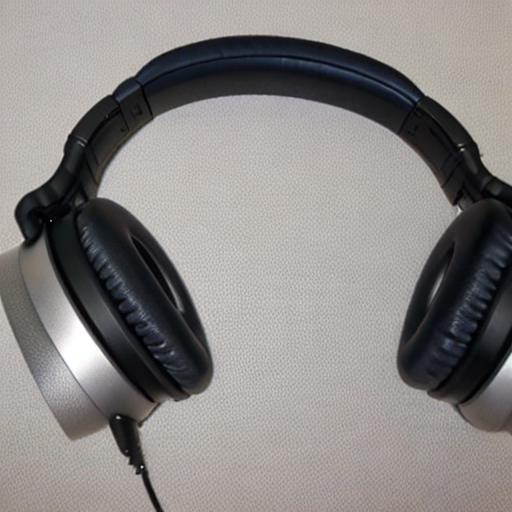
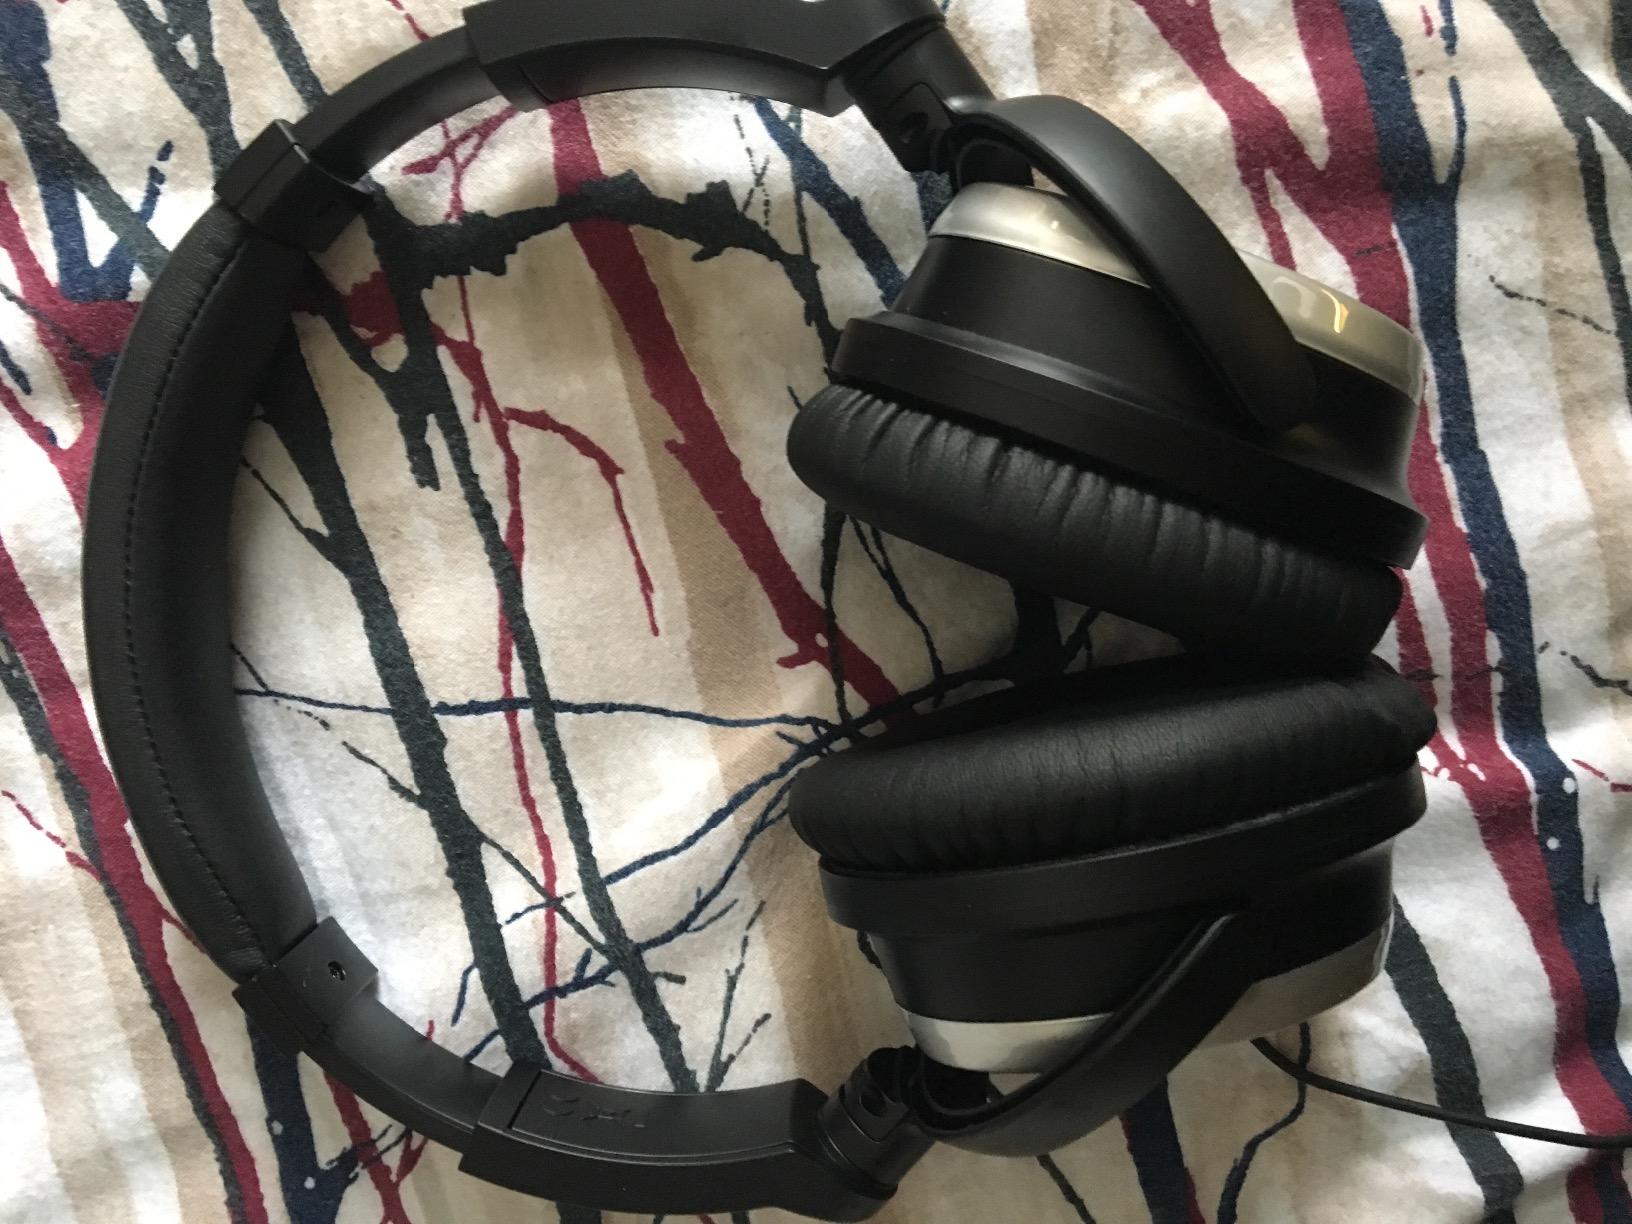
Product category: headphones
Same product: no